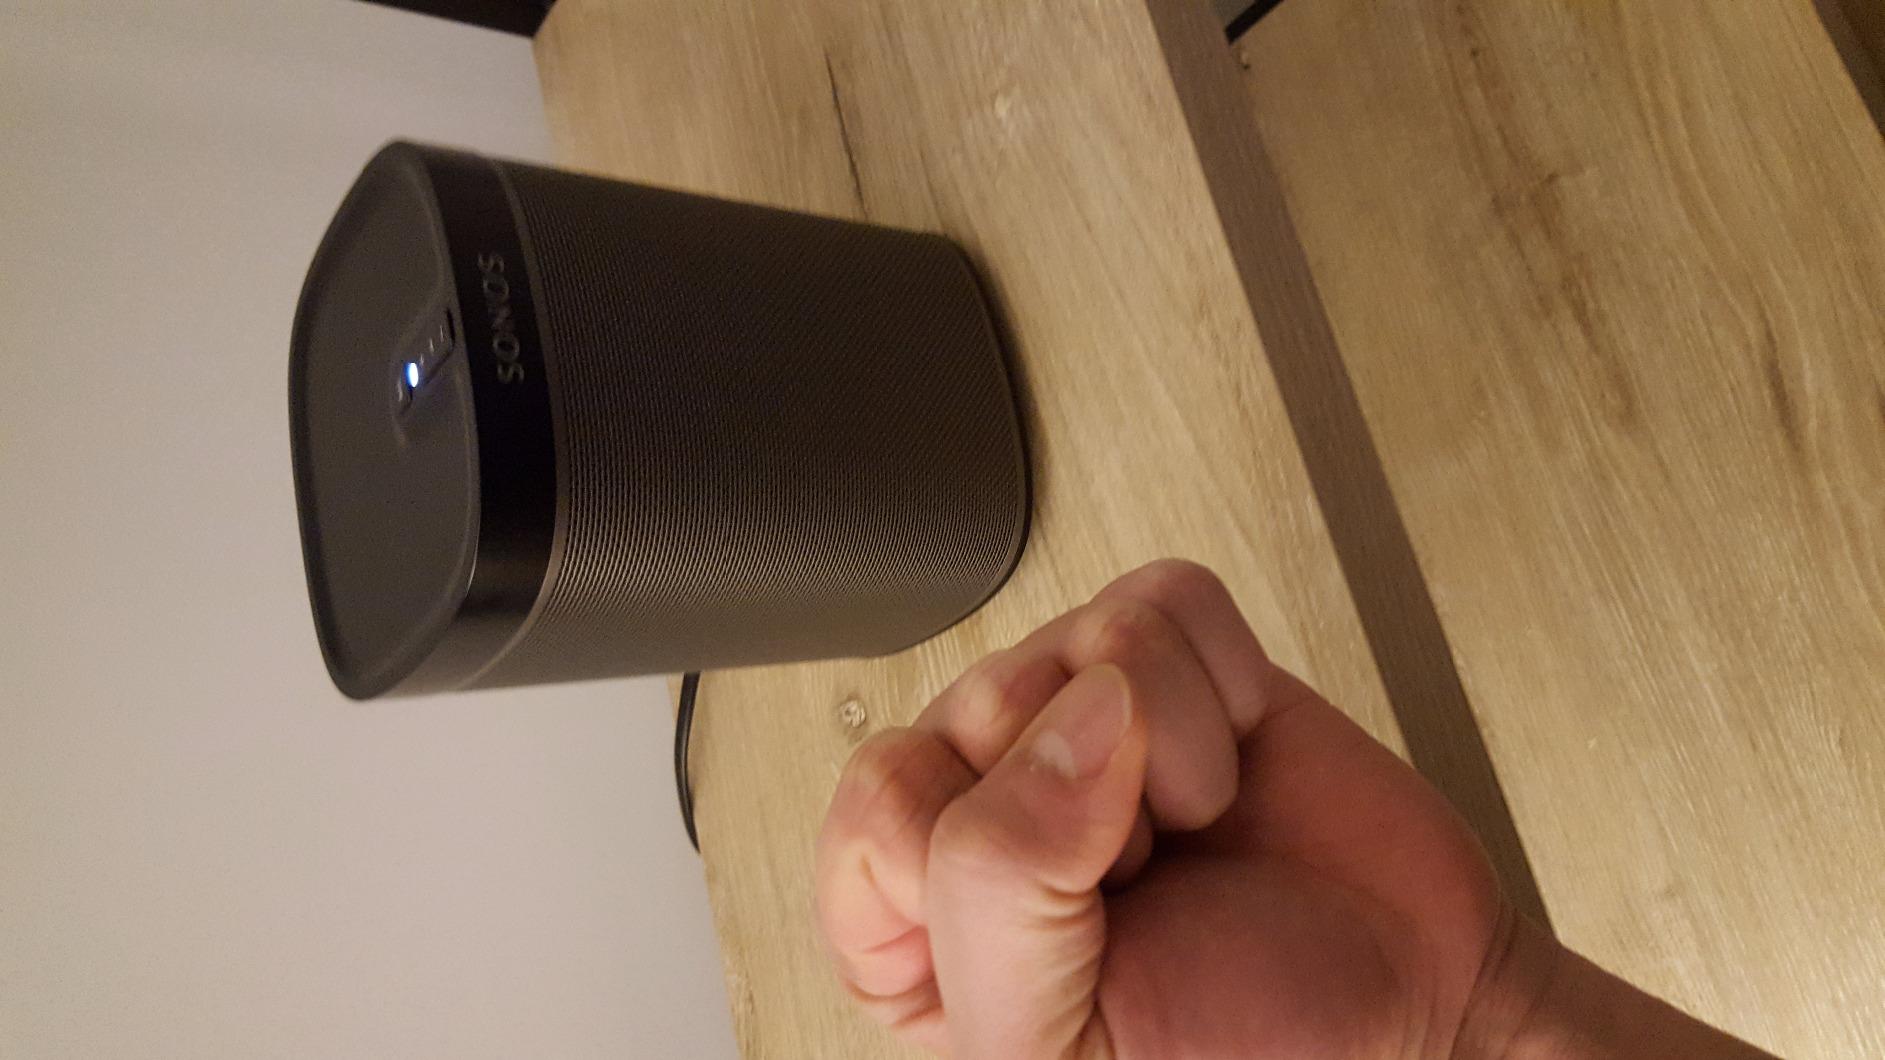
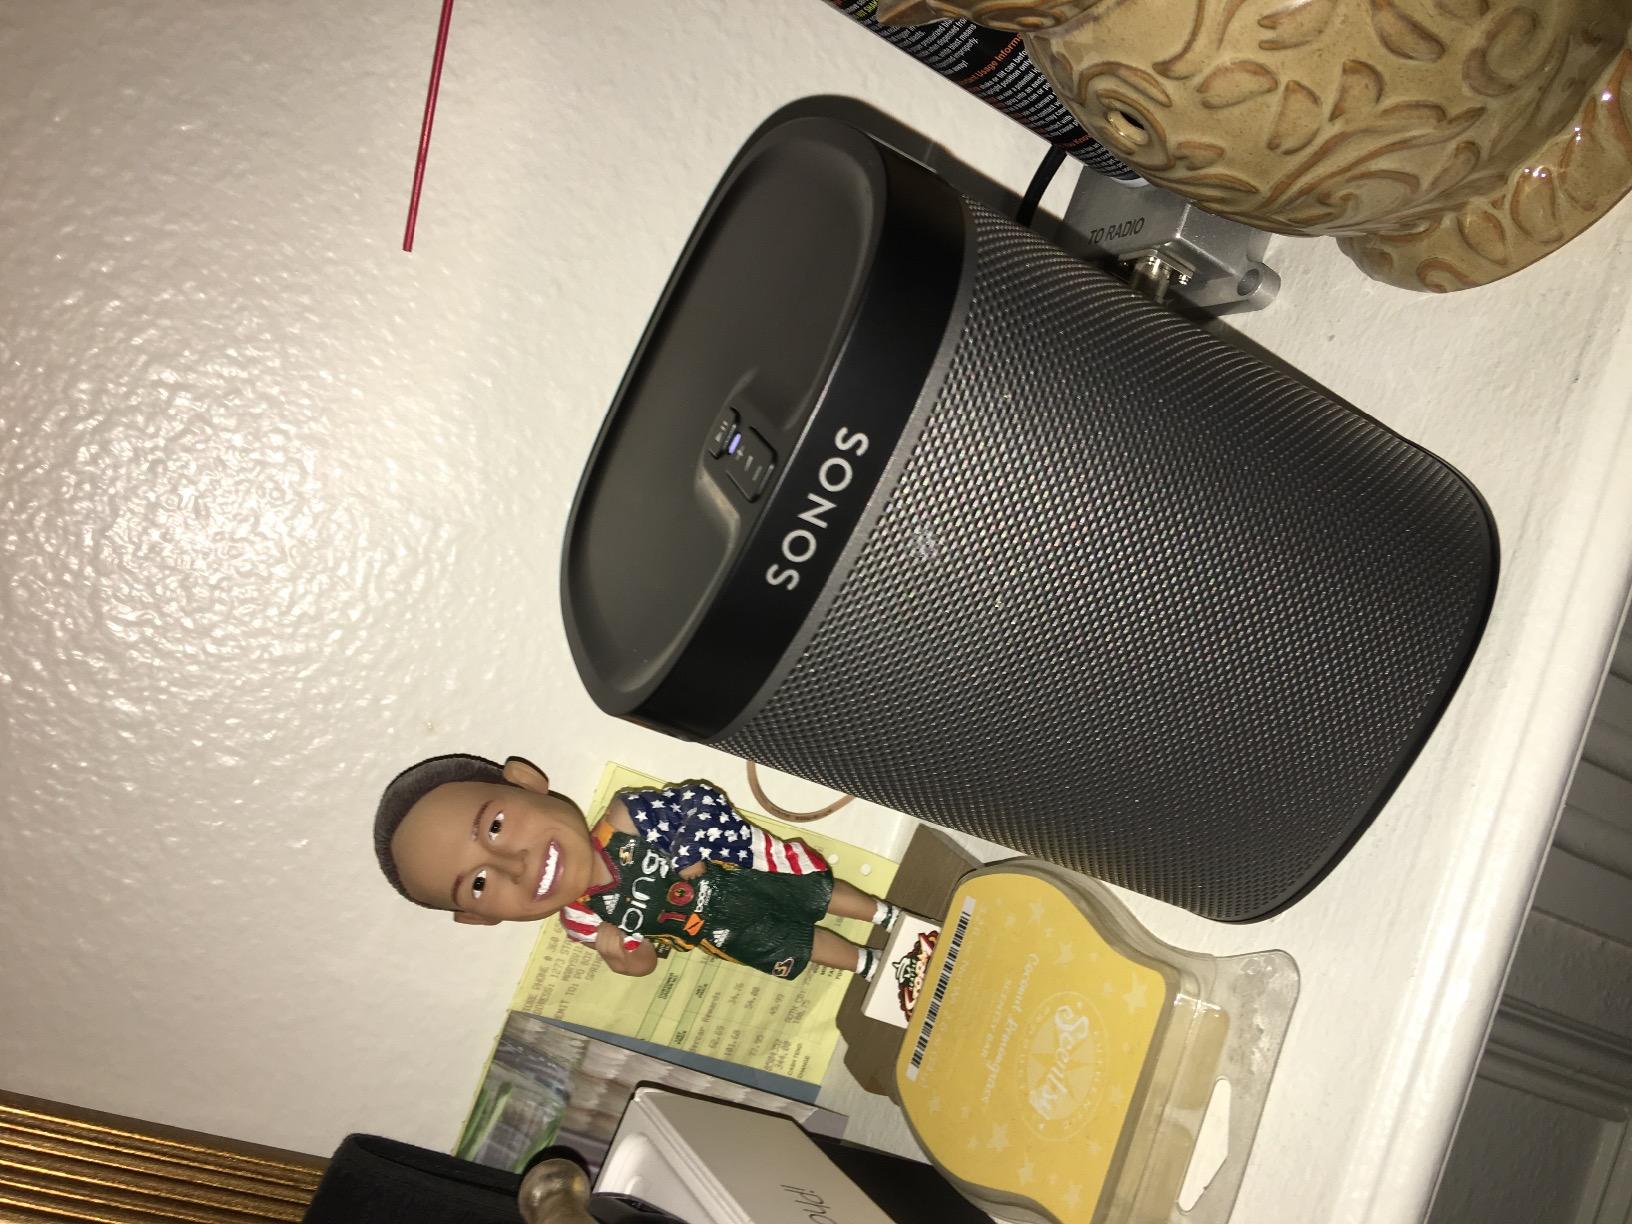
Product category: speaker
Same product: yes